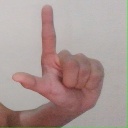
अक्षर: ल